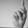
ASL letter: K